Flagellant

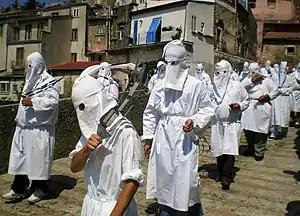
A confraternity of penitents in Italy mortifying the flesh with disciplines in a seven-hour procession; capirote are worn by penitents so that attention is not drawn towards themselves, but to God, as they repent.

Flagellants are practitioners of a form of mortification of the flesh by whipping their skin with various instruments of penance. Many Christian confraternities of penitents have flagellants, who beat themselves, both in the privacy of their dwellings and in public processions, to repent of sins and share in the Passion of Jesus.